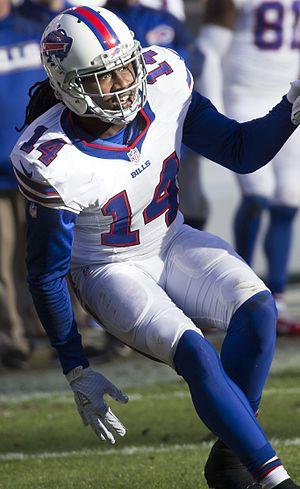
Sammy Watkins, né le 14 juin 1993 à Fort Myers en Floride, est un joueur américain de football américain évoluant au poste de wide receiver pour les Chiefs de Kansas City de la National Football League. A l'université, il évoluait chez les Clemson Tigers.